My Dog Killer

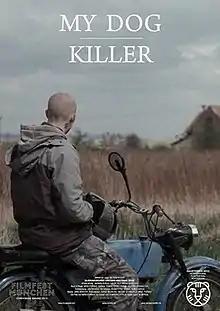
Film poster

My Dog Killer is a 2013 Slovak-Czech drama film written and directed by Mira Fornay. The film was selected as the Slovak entry for the Best Foreign Language Film at the 86th Academy Awards, but was not nominated.